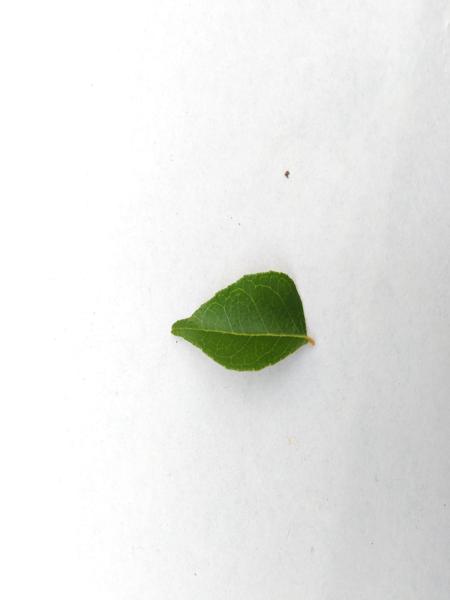
Plant: Curry